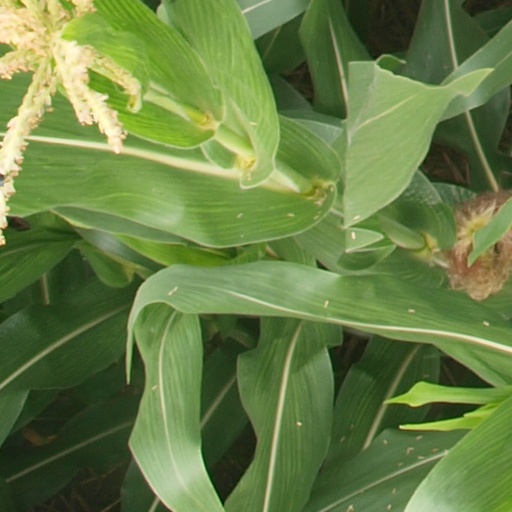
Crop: maize; corn